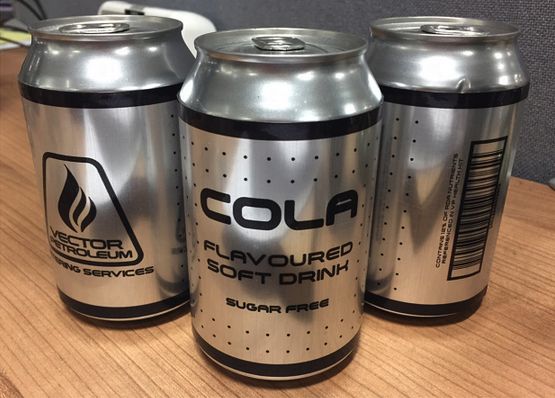
Label: metal